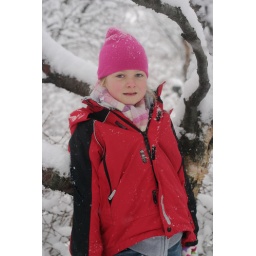
standing by a tree